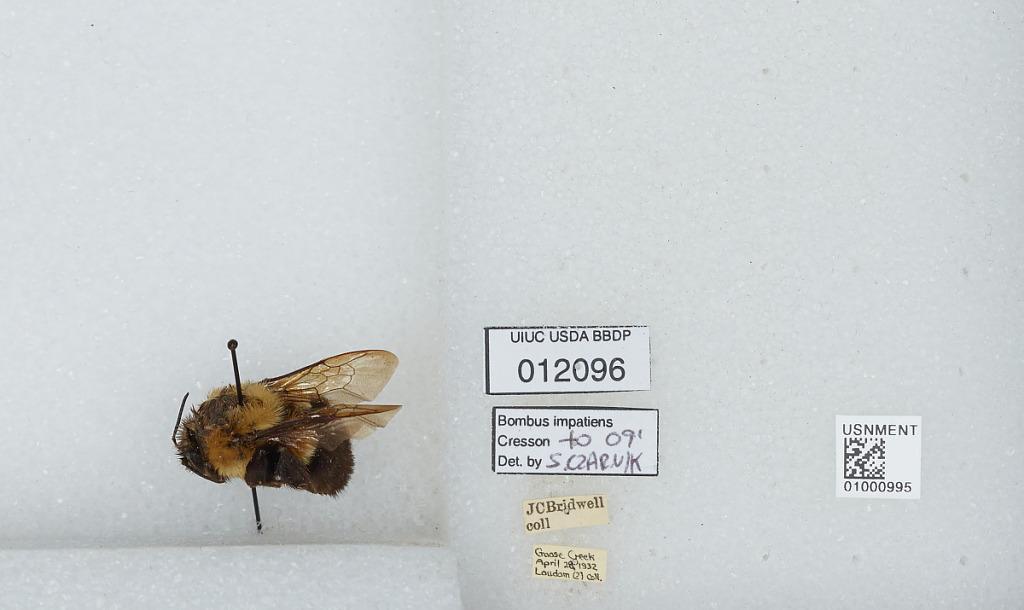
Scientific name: Bombus (Pyrobombus) impatiens Cresson
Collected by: J. Bridwell
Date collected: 1932-4-28
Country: United States
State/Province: Virginia
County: Loudoun
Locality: Goose Creek
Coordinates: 39.0092, -77.7003
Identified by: Czarnik, S.